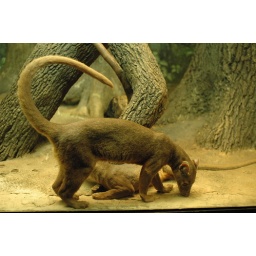
Fossa in the cat house at the Cincinnati Zoo Jun 16, 06